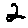
Label: 2